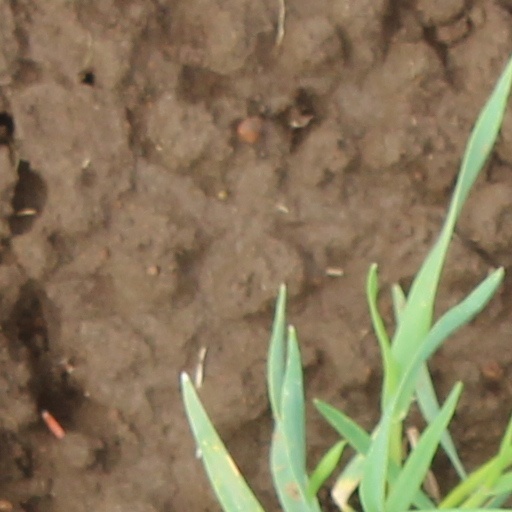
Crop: wheat